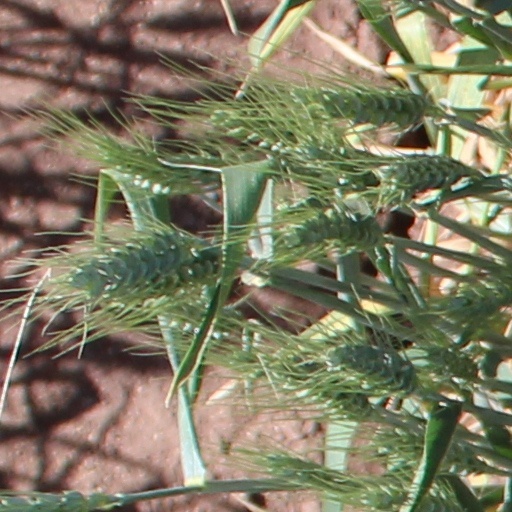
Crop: wheat